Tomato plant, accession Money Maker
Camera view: tilt-top (135 deg); turntable rotation: 180 degrees
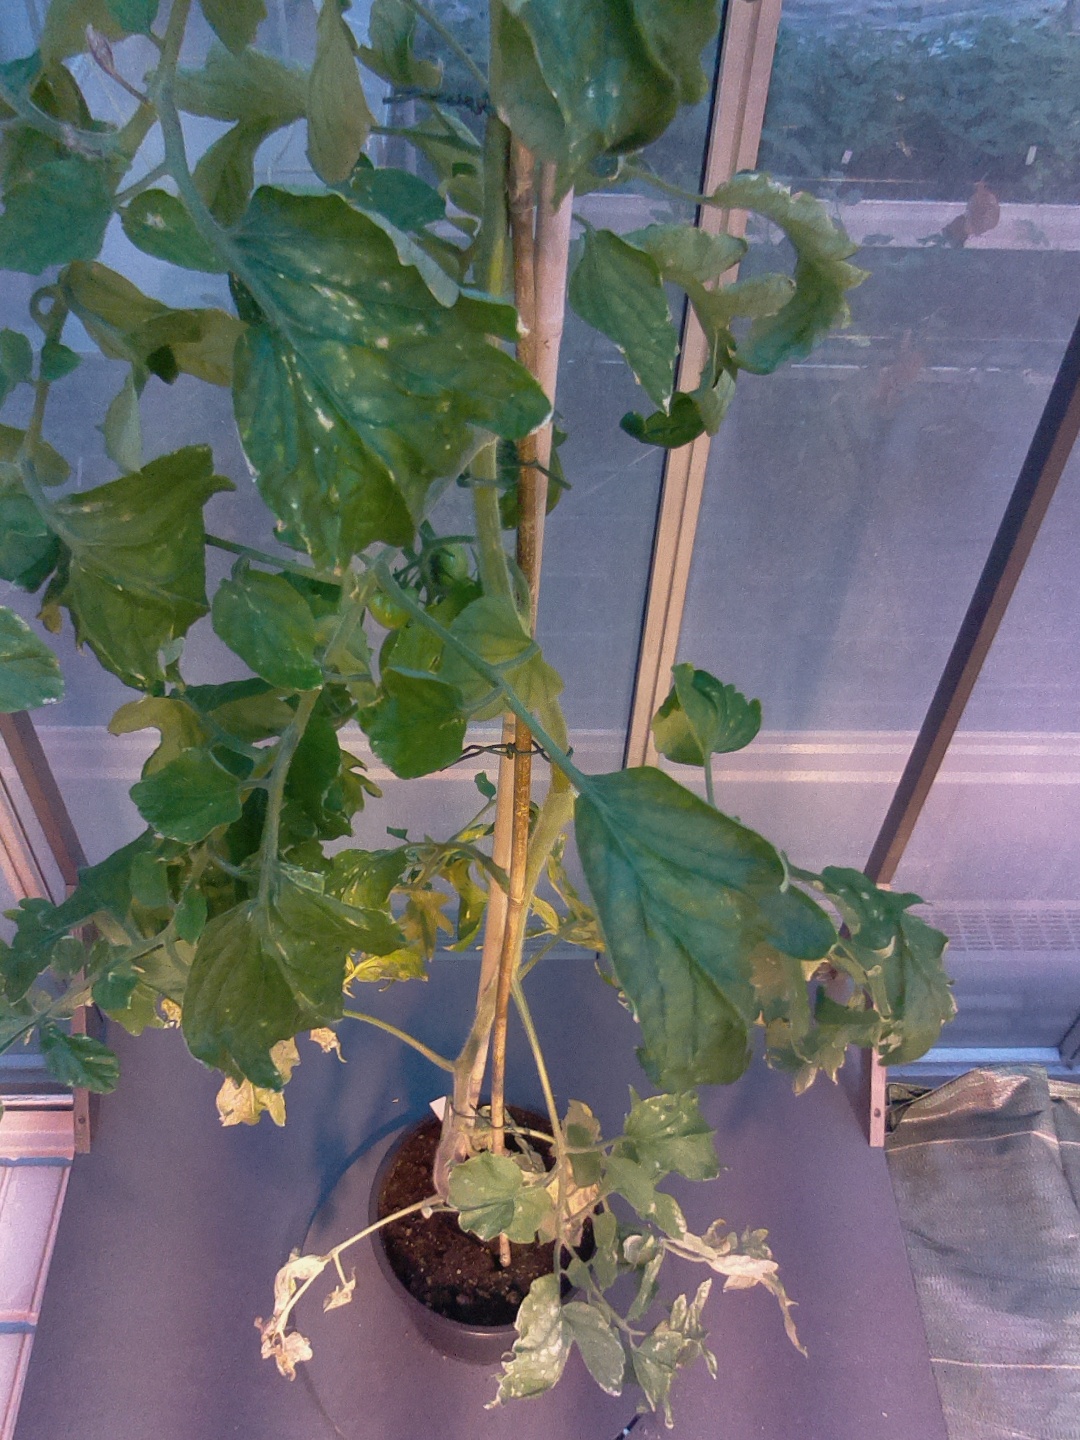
BBCH growth stage 77: 70%-80% of final fruit size